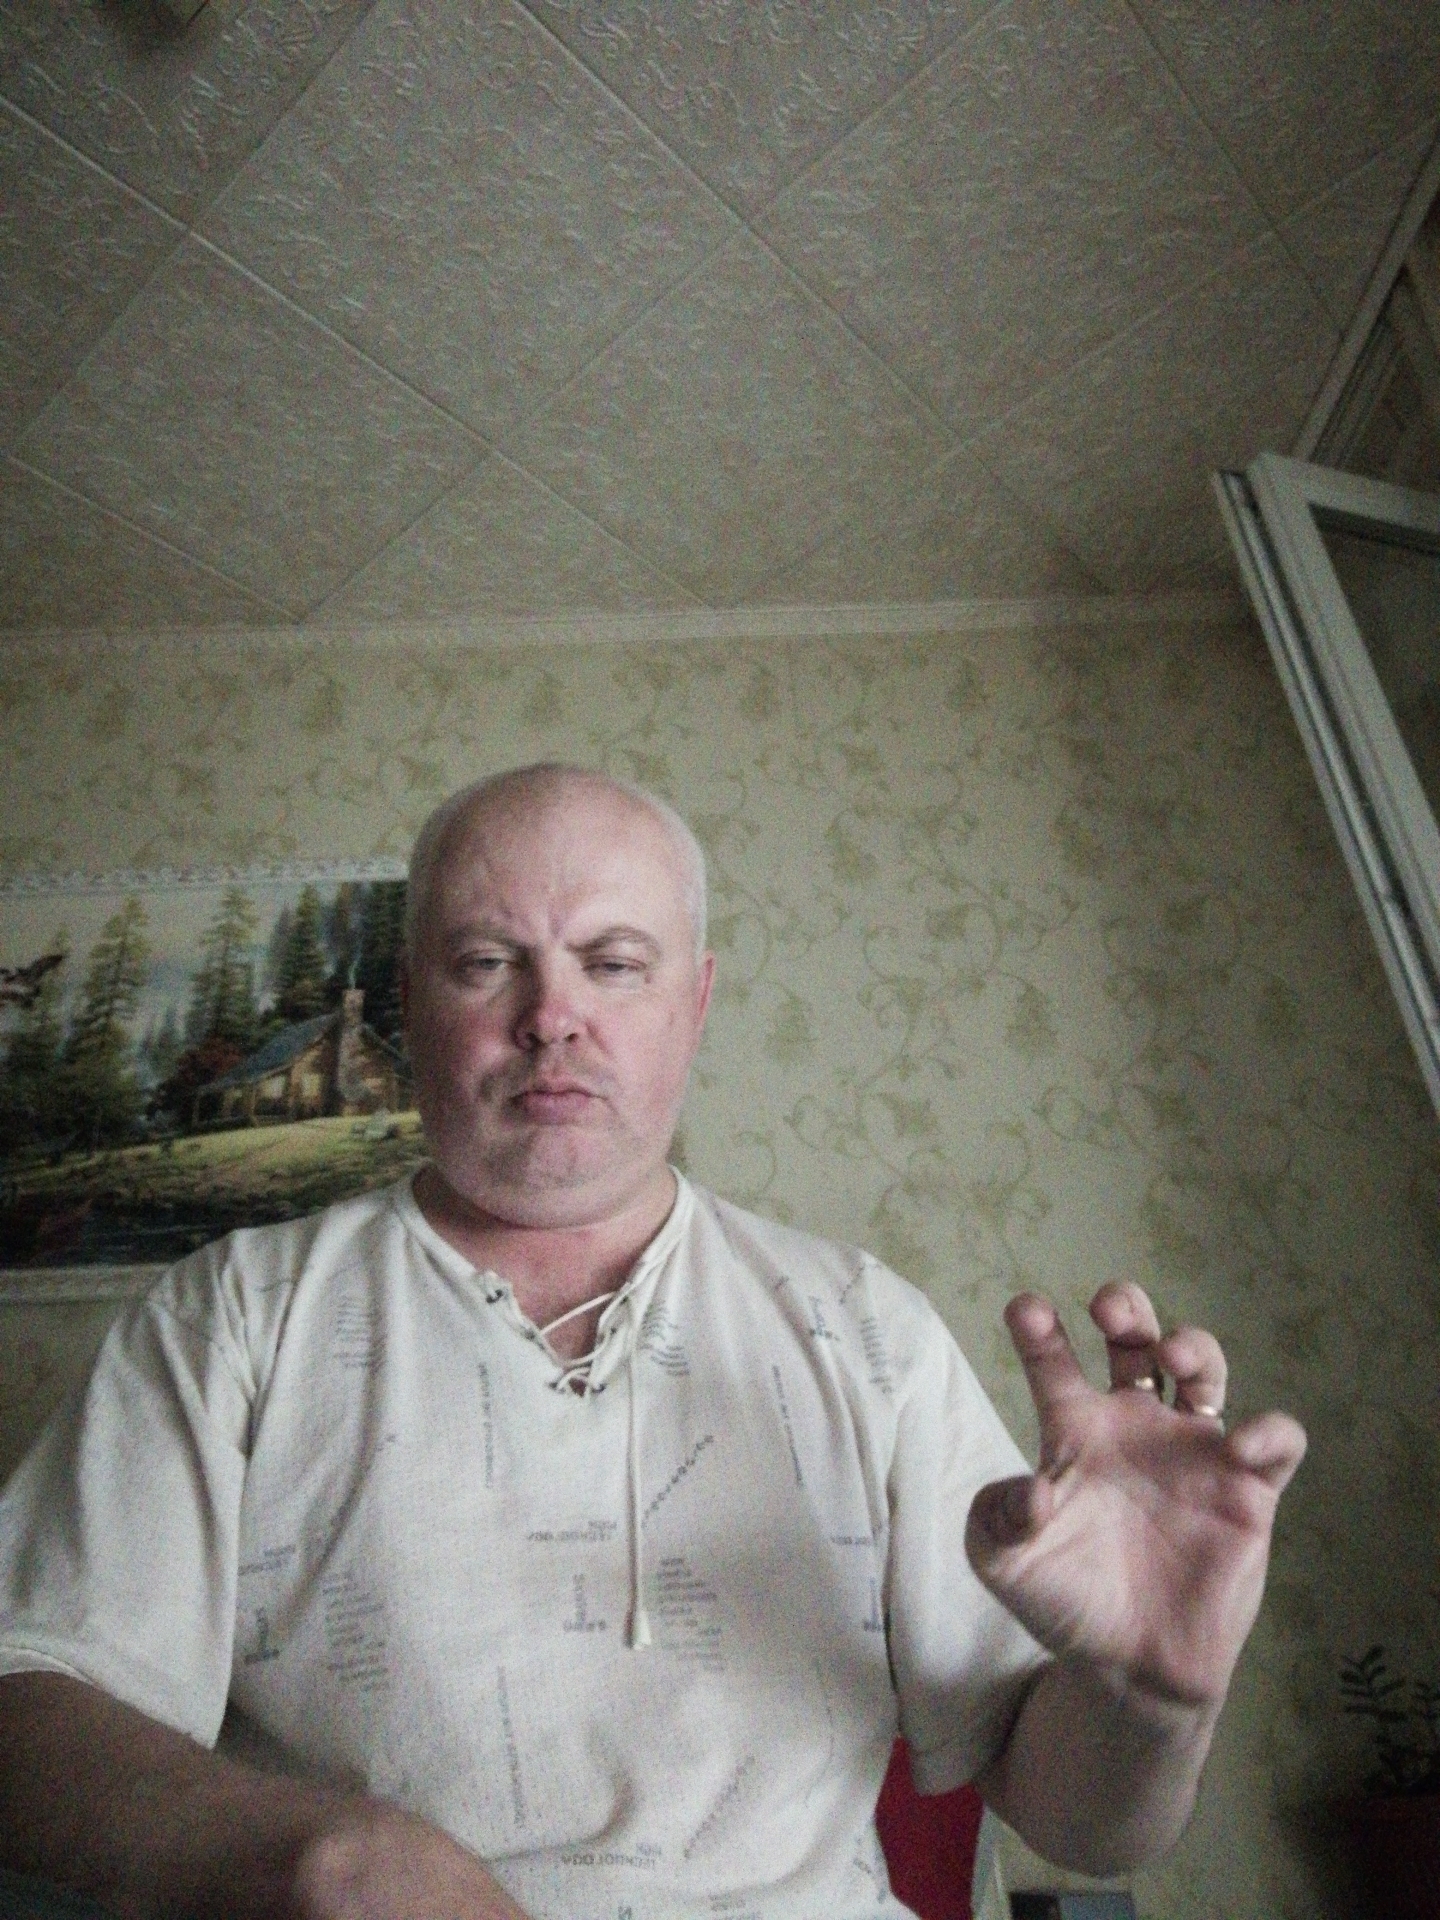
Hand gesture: grabbing